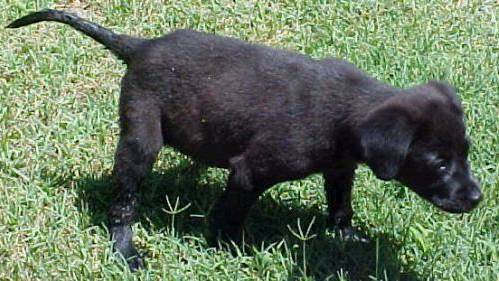
Label: dog